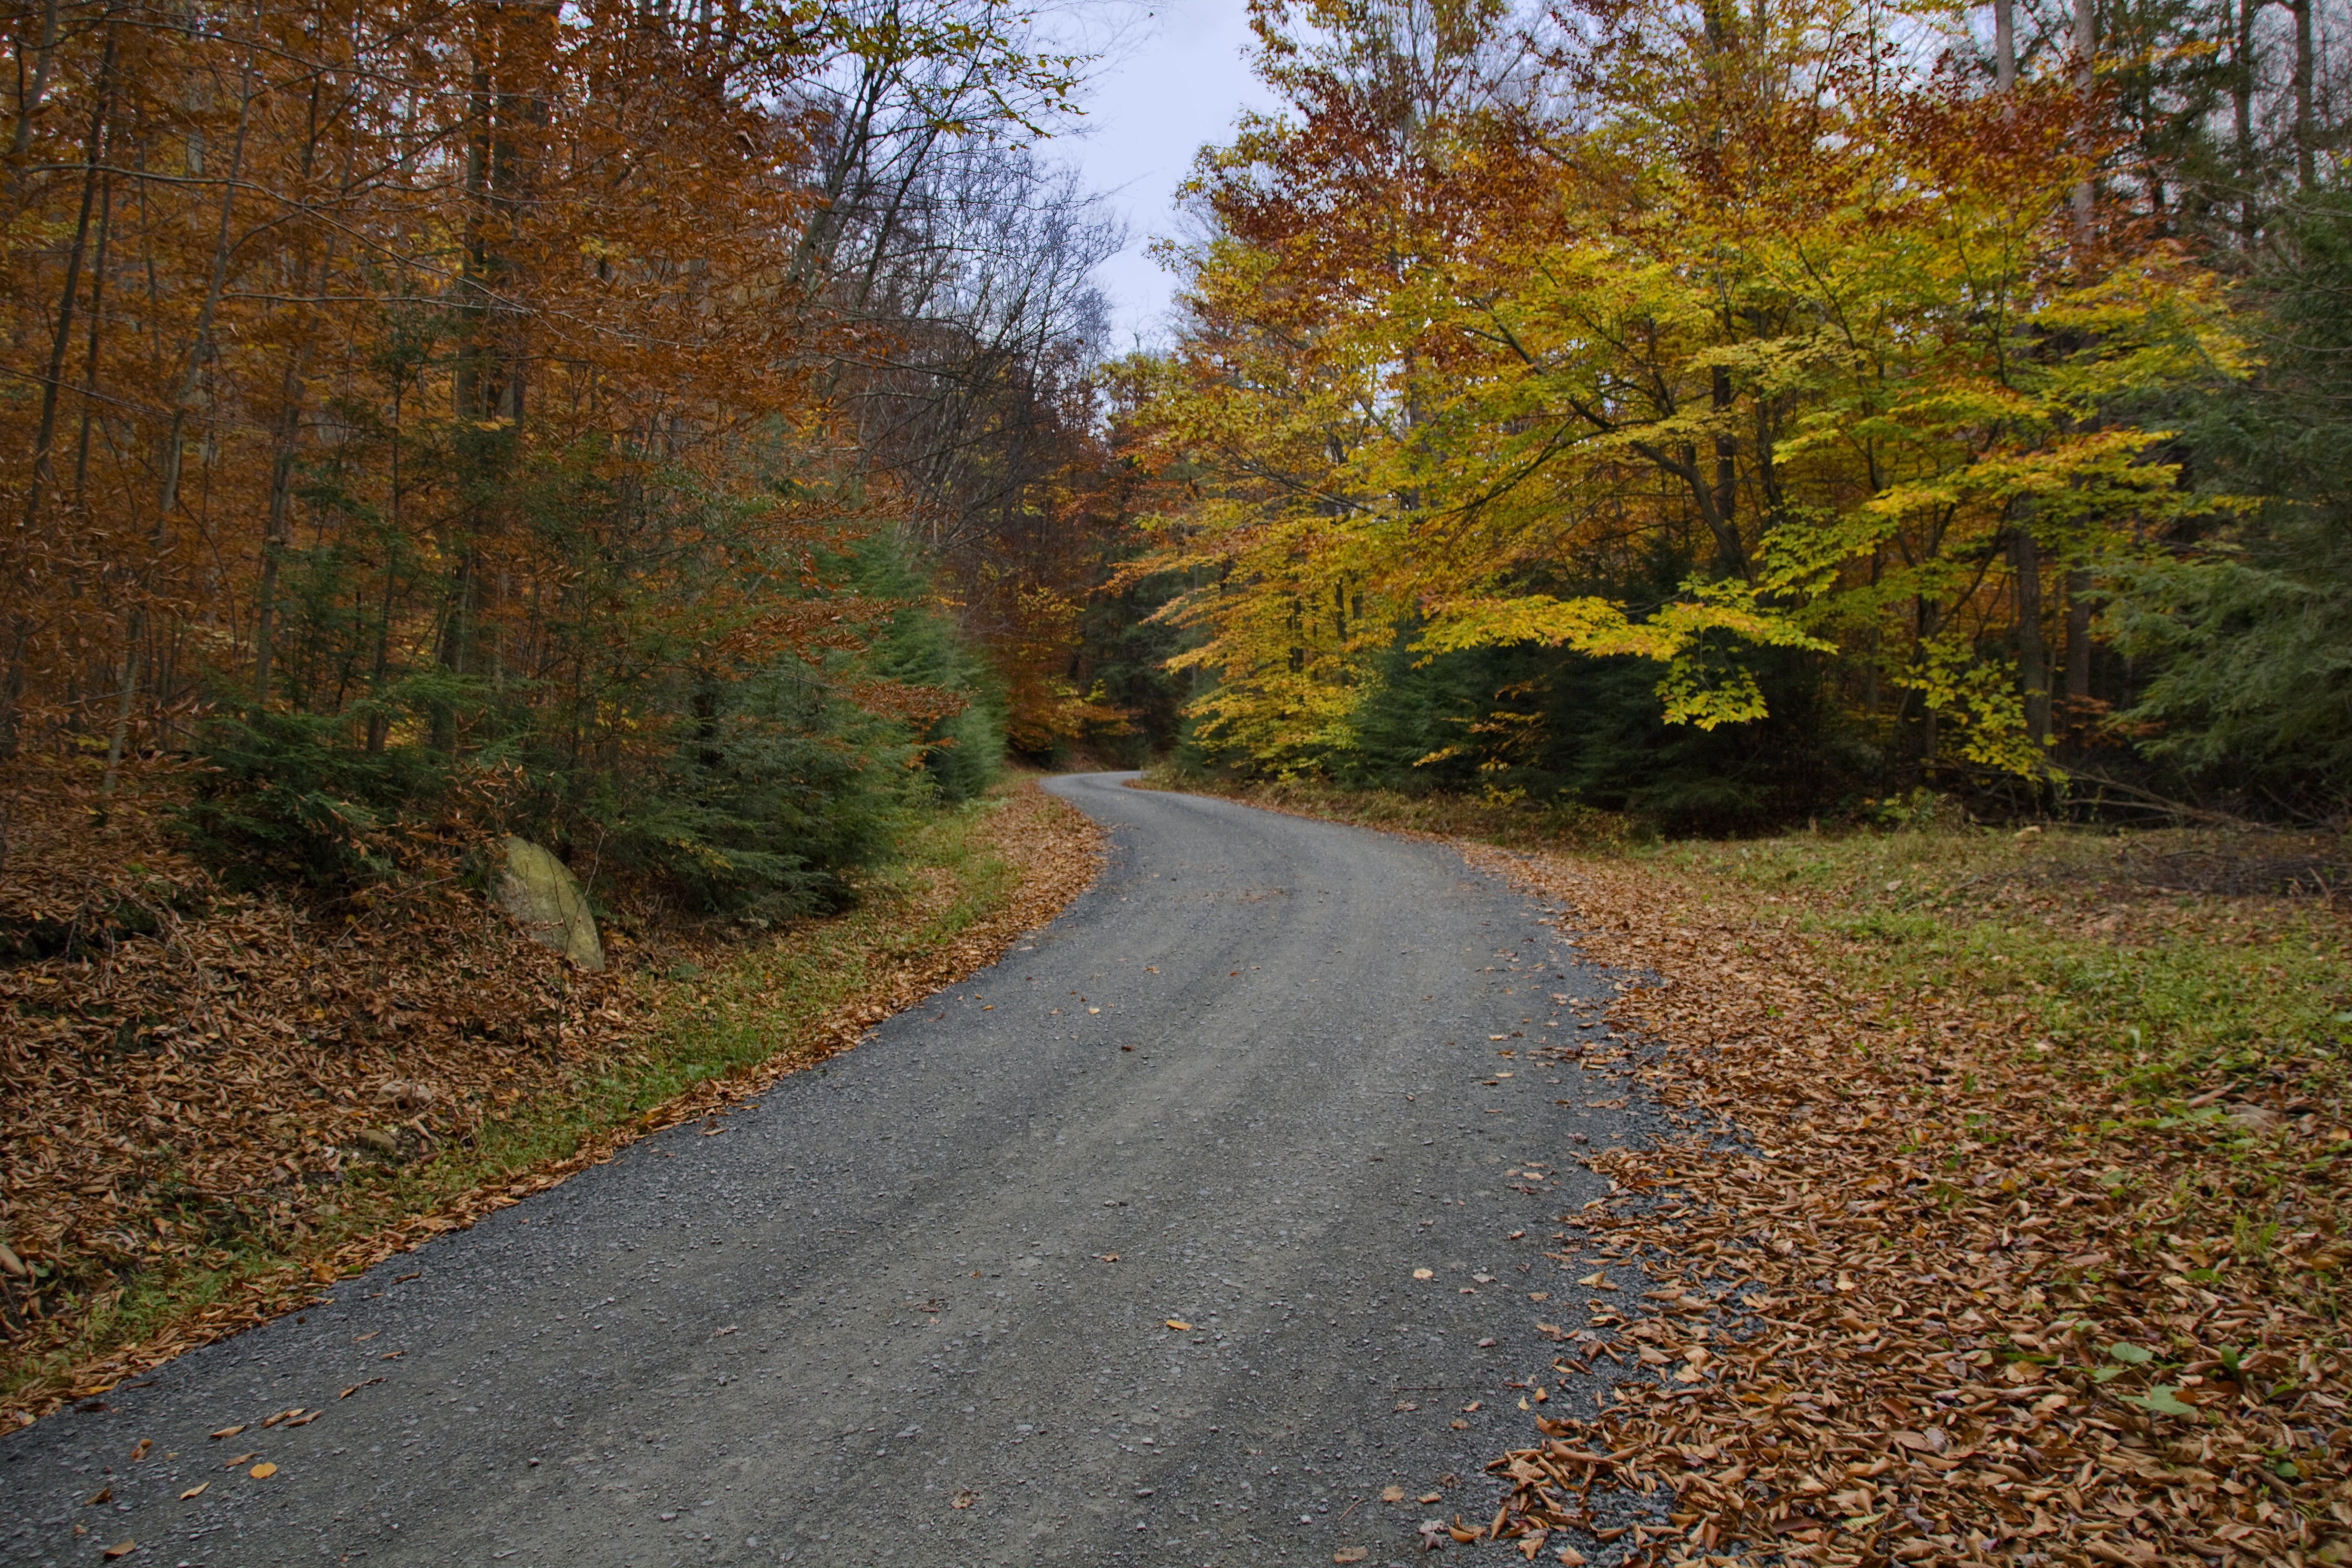
tree, forest, plant, road, trail, leaf, fall, country, country road, asphalt, autumn, lane, season, background, infrastructure, woodland, rural area, road surface, woody plant